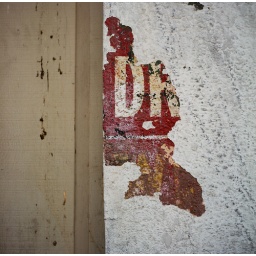
I loved this for some reason. old sign decaying on a wall in the ID